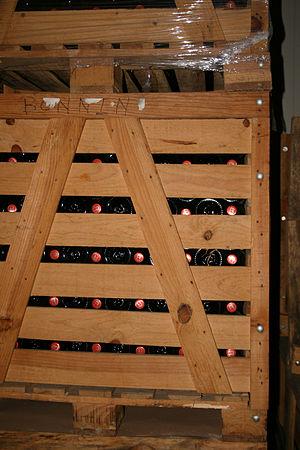
Un vin effervescent est un vin contenant une concentration en dioxyde de carbone gazeux suffisante pour lui conférer, bulles et mousse à l'ouverture de la bouteille et une sensation de picotement une fois en bouche. Il s'oppose ainsi aux vins tranquilles.